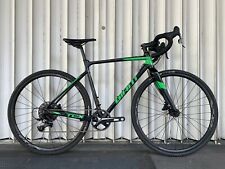
Vehicle type: Bikes